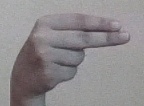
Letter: ain